Middle Assyrian Empire

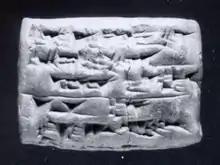
13th-century BC Middle Assyrian cuneiform tablet containing an administrative memorandum

Inscriptions from the late reign of Tukulti-Ninurta showcase increasing internal isolation, as many among the powerful nobility of Assyria grew dissatisfied with his rule, especially after the loss of Babylonia. In some of his own inscriptions, Tukulti-Ninurta appears to lament the losses since his glory days. His long and prosperous reign ended with his assassination, which was followed by inter-dynastic conflict and a significant drop in Assyrian power. Though some historians have attributed the assassination to Tukulti-Ninurta's moving the capital away from Assur, a possibly sacrilegious act, it is more probable that it was the result of the growing dissatisfaction during his late reign. Later chroniclers blame the assassination on his son Ashur-nasir-apli, perhaps a misspelled version of the name of his successor Ashur-nadin-apli ( 1206–1203 BC). Another leader of the conspiracy appears to have been the grand vizier and vassal king of Hanigalbat Ili-ipadda, who retained a prominent position at the court for years thereafter. Ashur-nadin-apli was after his short reign succeeded by two of his brothers, Ashur-nirari III ( 1202–1197 BC) and Enlil-kudurri-usur ( 1196–1192 BC), who also ruled only briefly and were unable to maintain Assyrian power. Though the line of Assyrian kings continued uninterrupted over the course of the decline, Assyria became restricted mostly to just the Assyrian heartland. The decline of the Middle Assyrian Empire broadly coincided with the Late Bronze Age collapse, a time when the Ancient Near East experienced monumental geopolitical changes; within a single generation, the Hittite Empire and the Kassite dynasty of Babylon had fallen, and Egypt had been severely weakened through losing its lands in the Levant. Modern researchers tend to varyingly ascribe the collapse to large-scale migrations, invasions by the mysterious Sea Peoples, new warfare technology and its effects, starvation, epidemics, climate change and unsustainable exploitation of the working population.